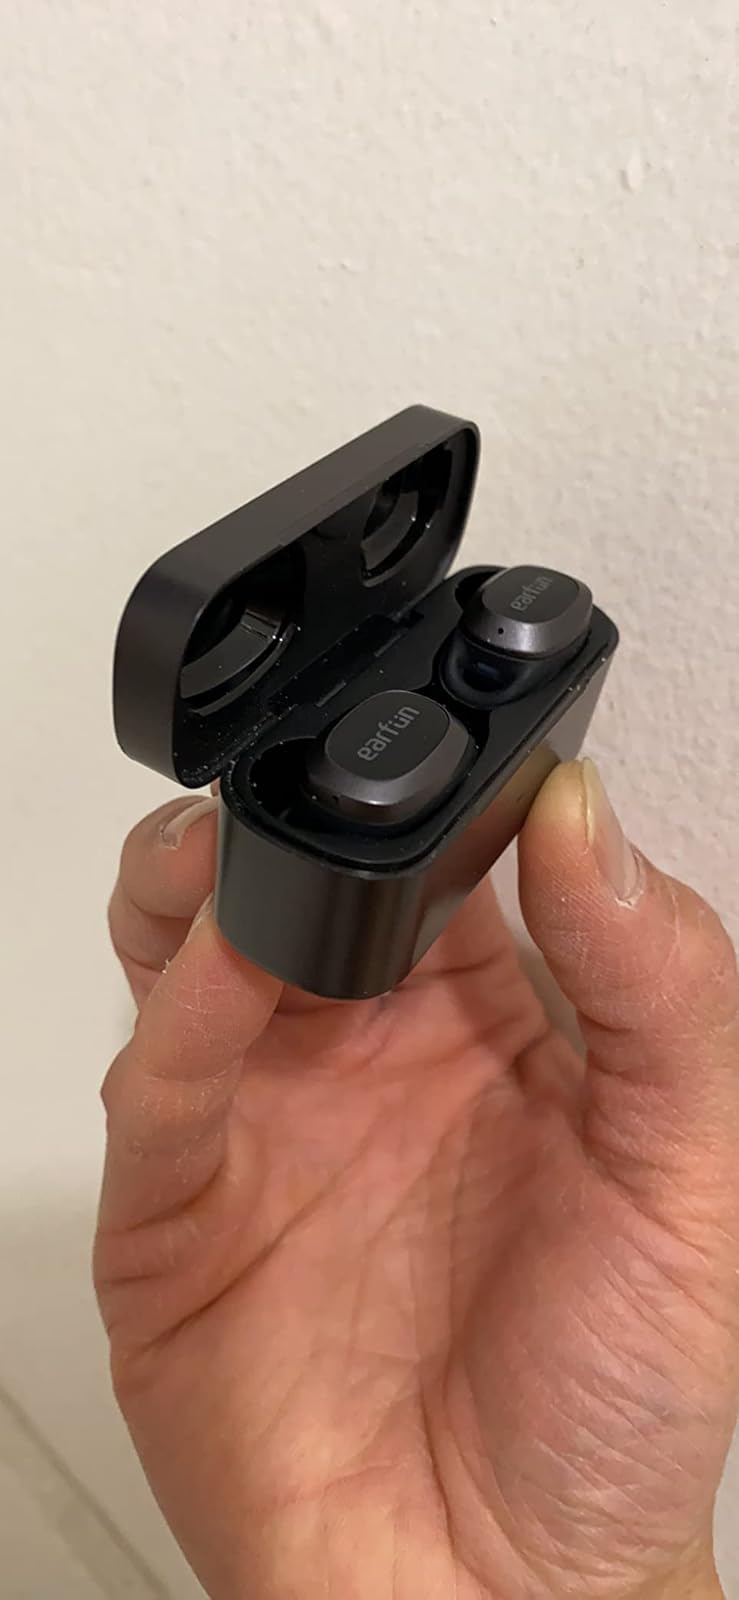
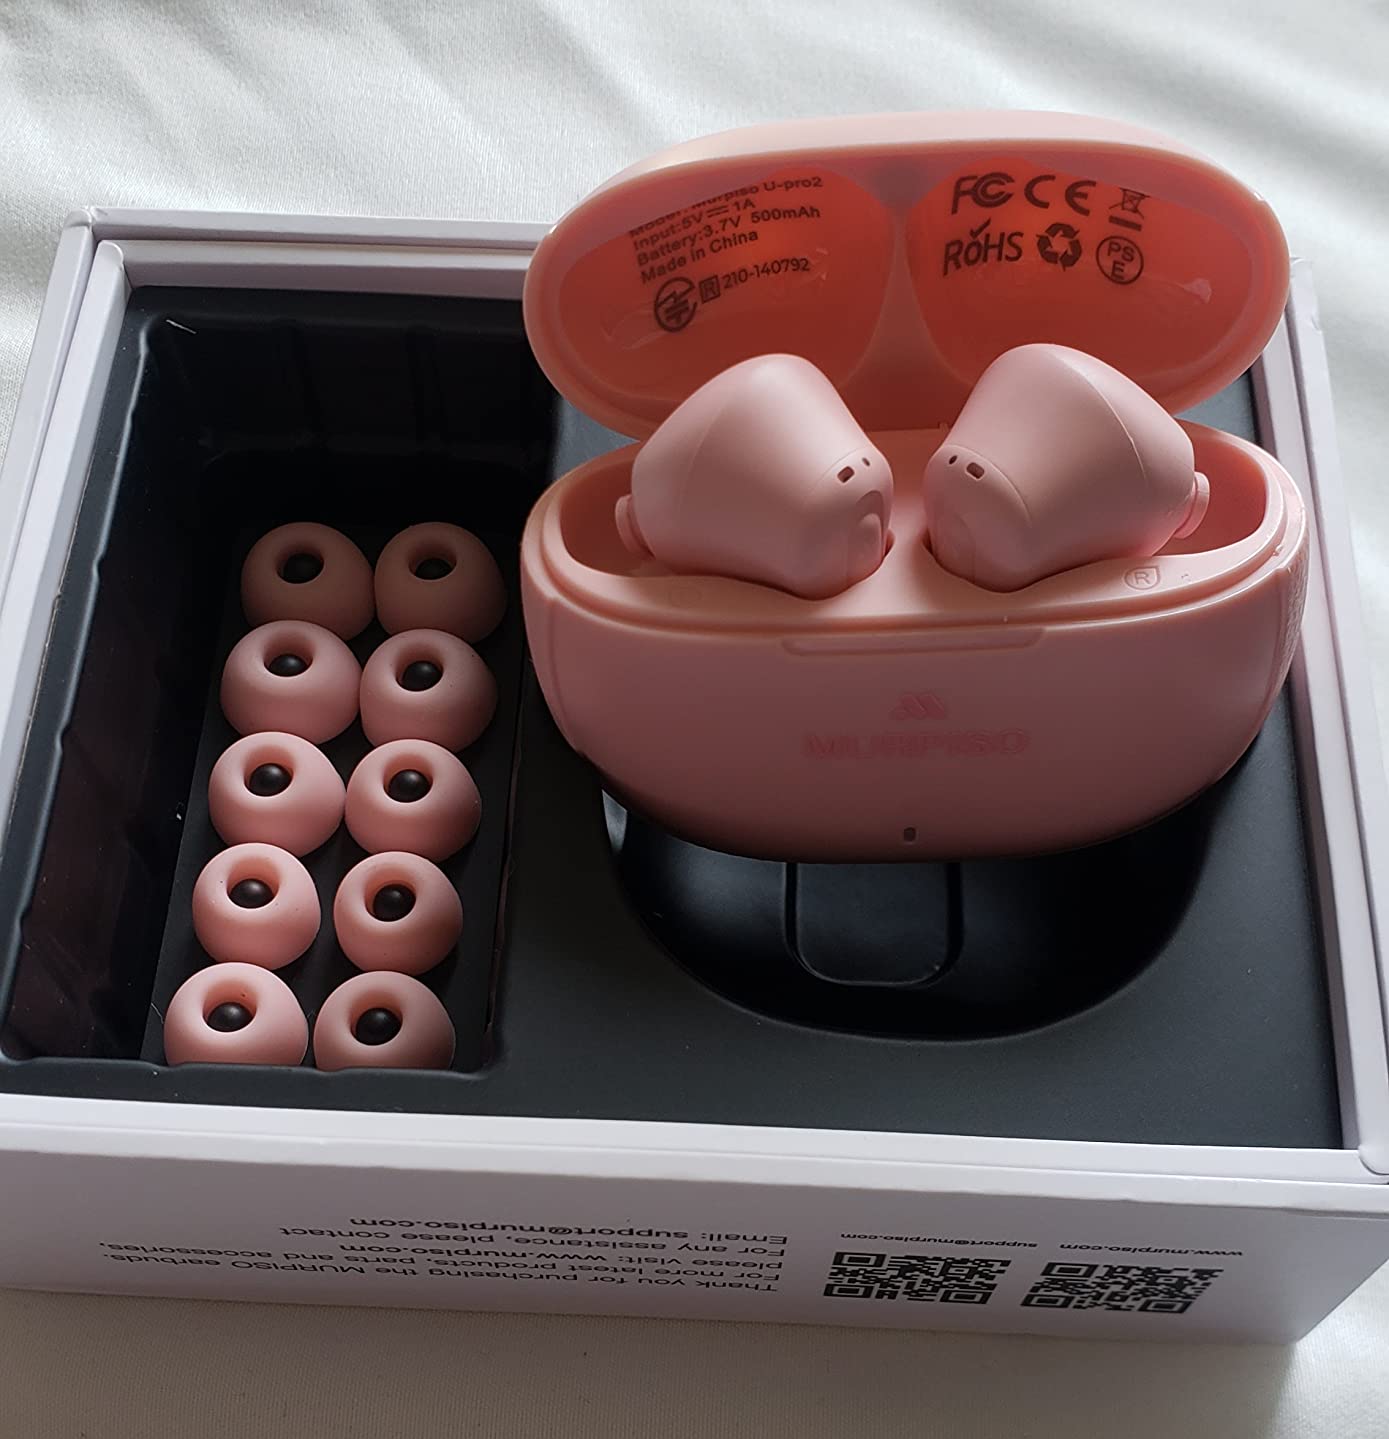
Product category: earbuds
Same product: no